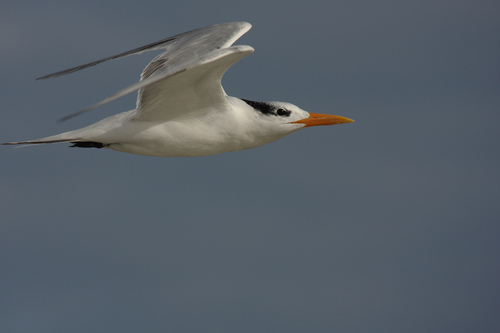
a white bird, with a black nape and orange bill.
this white and gray bird has a somewhat large orange pointed beak.
a large bird with a white body, gray wings, a black mask and long, straight beak.
large football shaped white and black bird in flight.
a big bird with a white body with black on his eyes and undertail, with grey wings, and a long orange pointy beak.
medium bird with a long sleek white body, grey wings, black eye blazes and a long bright orange beakthe bird has a large yellow bill and a large white torso with long wingbars.
this almost all white bird has black marks around his eyes and under his tail feathers with an orange beak.
this bird has wings that are white and has a black crowna white bird with large gray wings, a small head, a long tail, and a long orange pointy beak.
Species: Elegant Tern